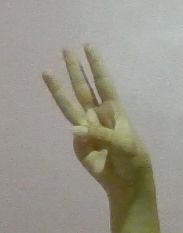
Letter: thaa